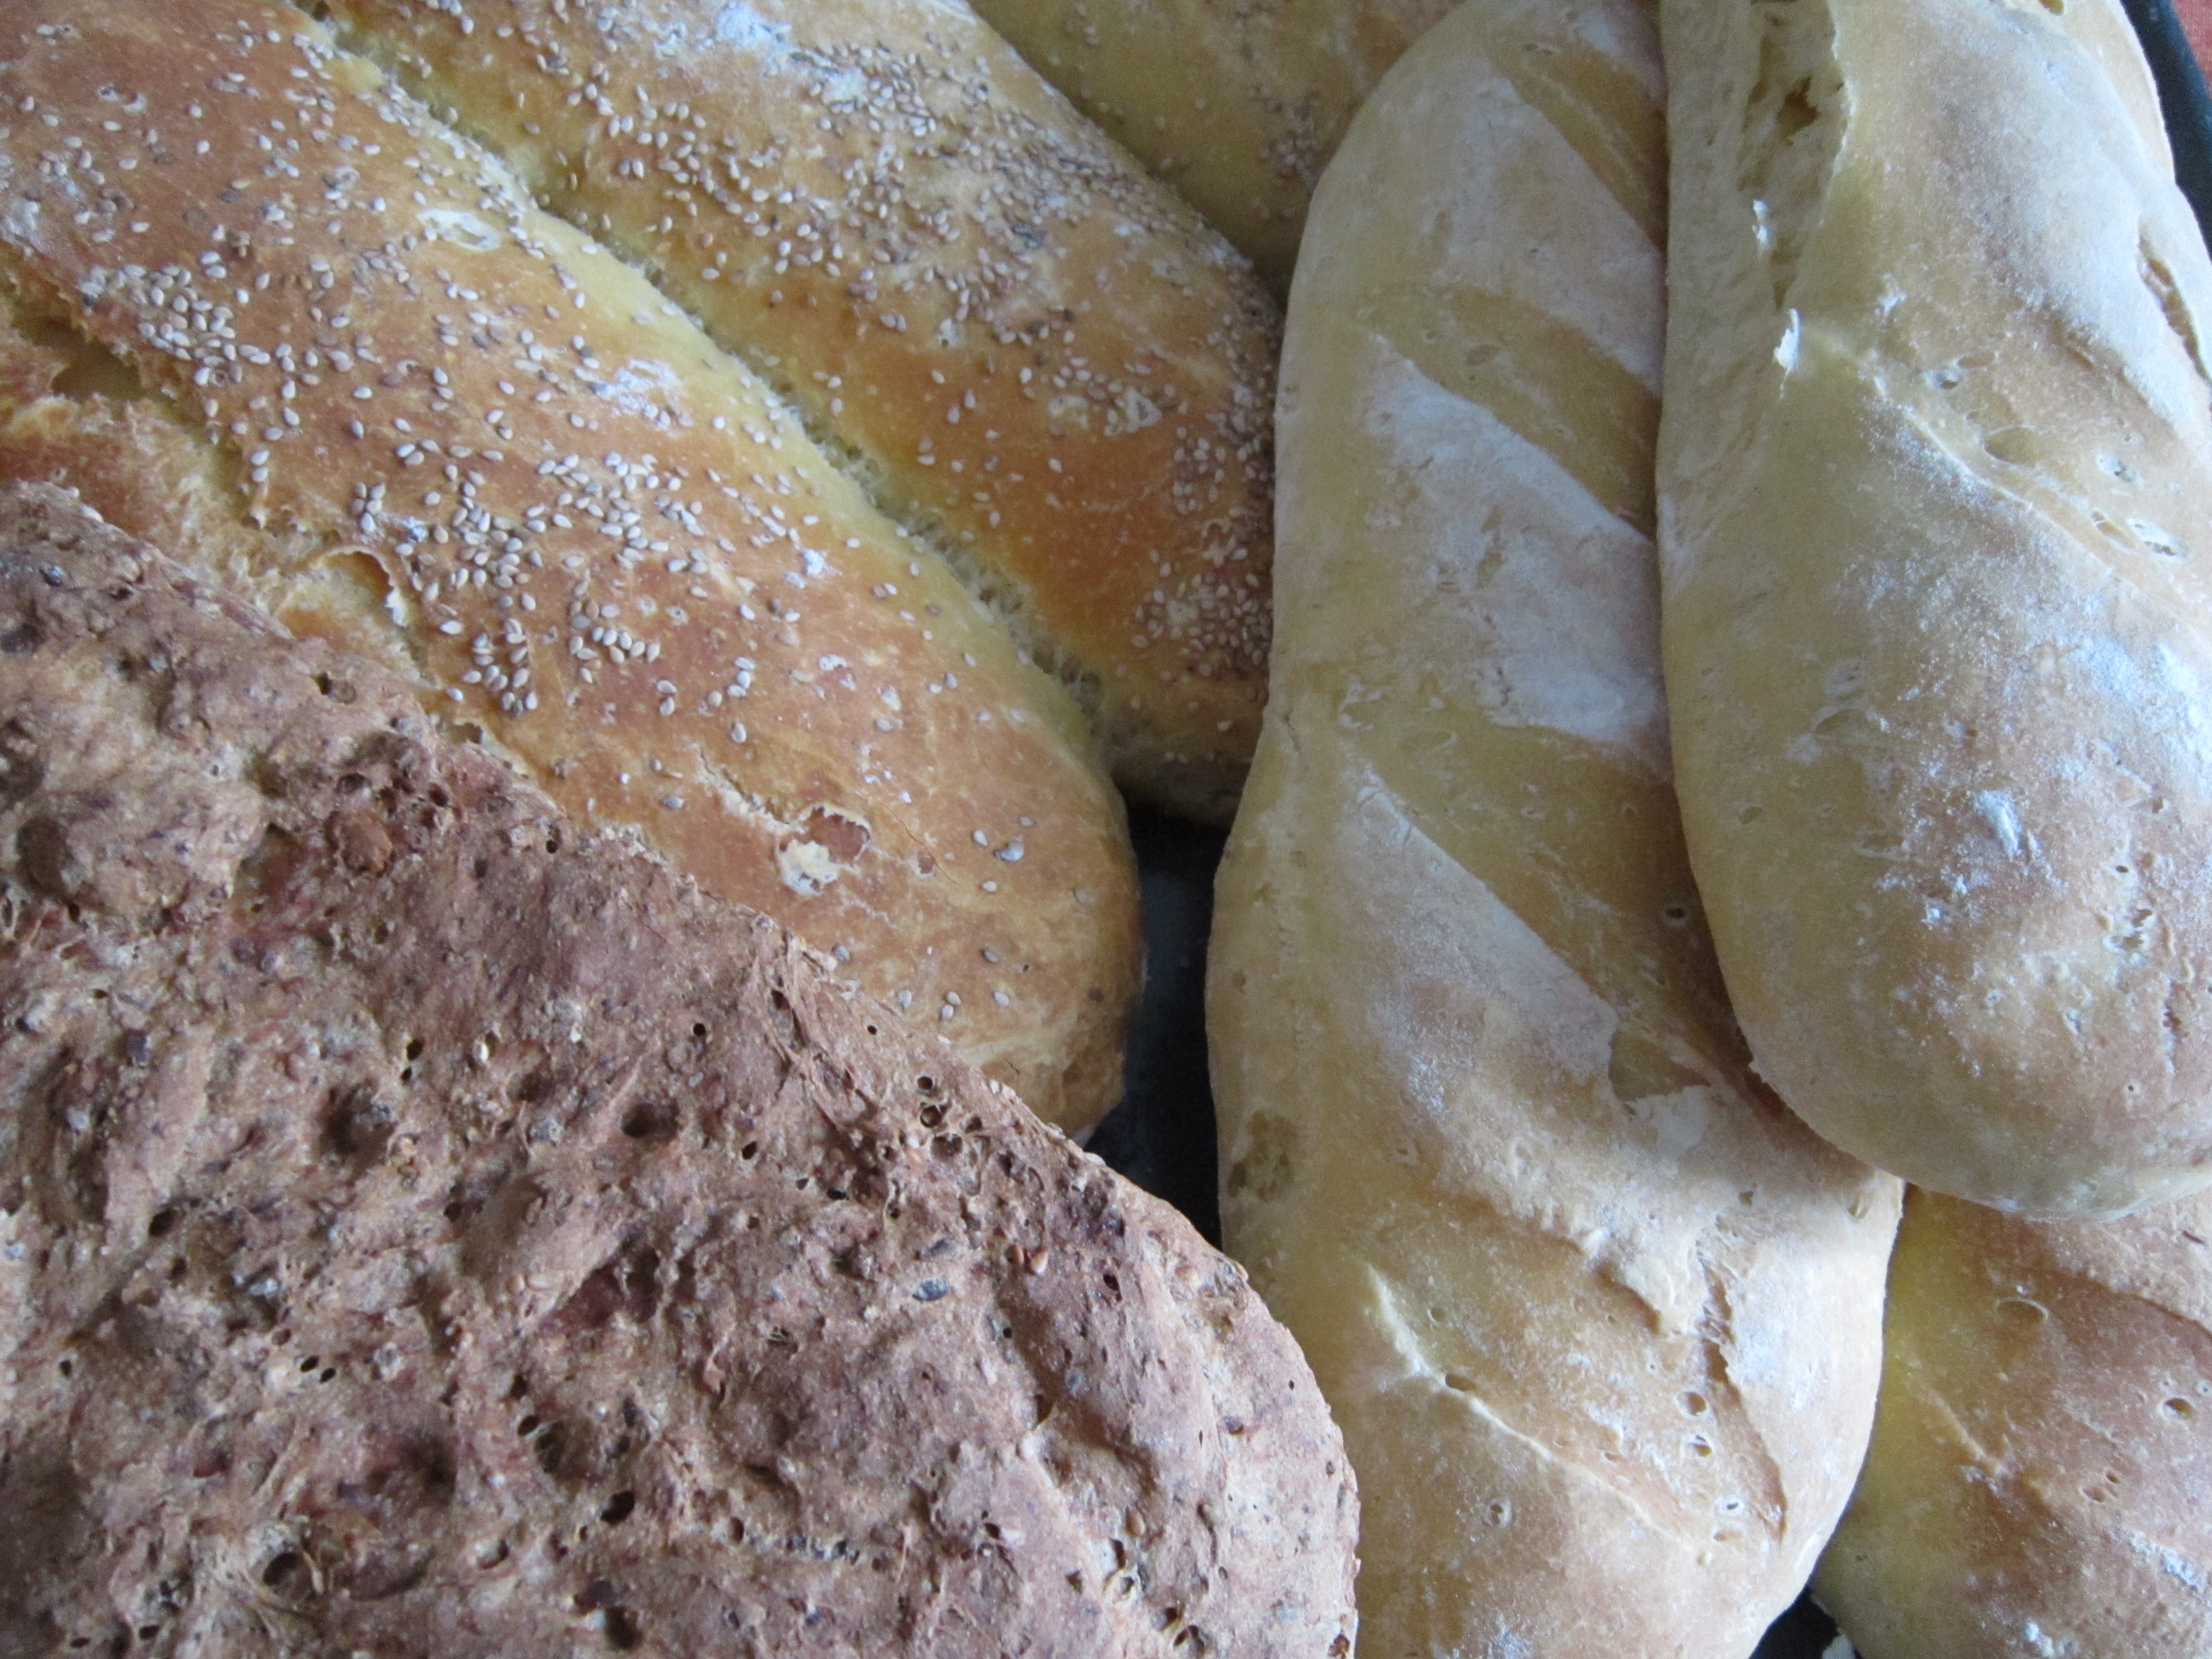
food, healthy, bread, baguette, sourdough, ciabatta, crispy, flour, carbohydrates, baked goods, breads, bake bread, grass family